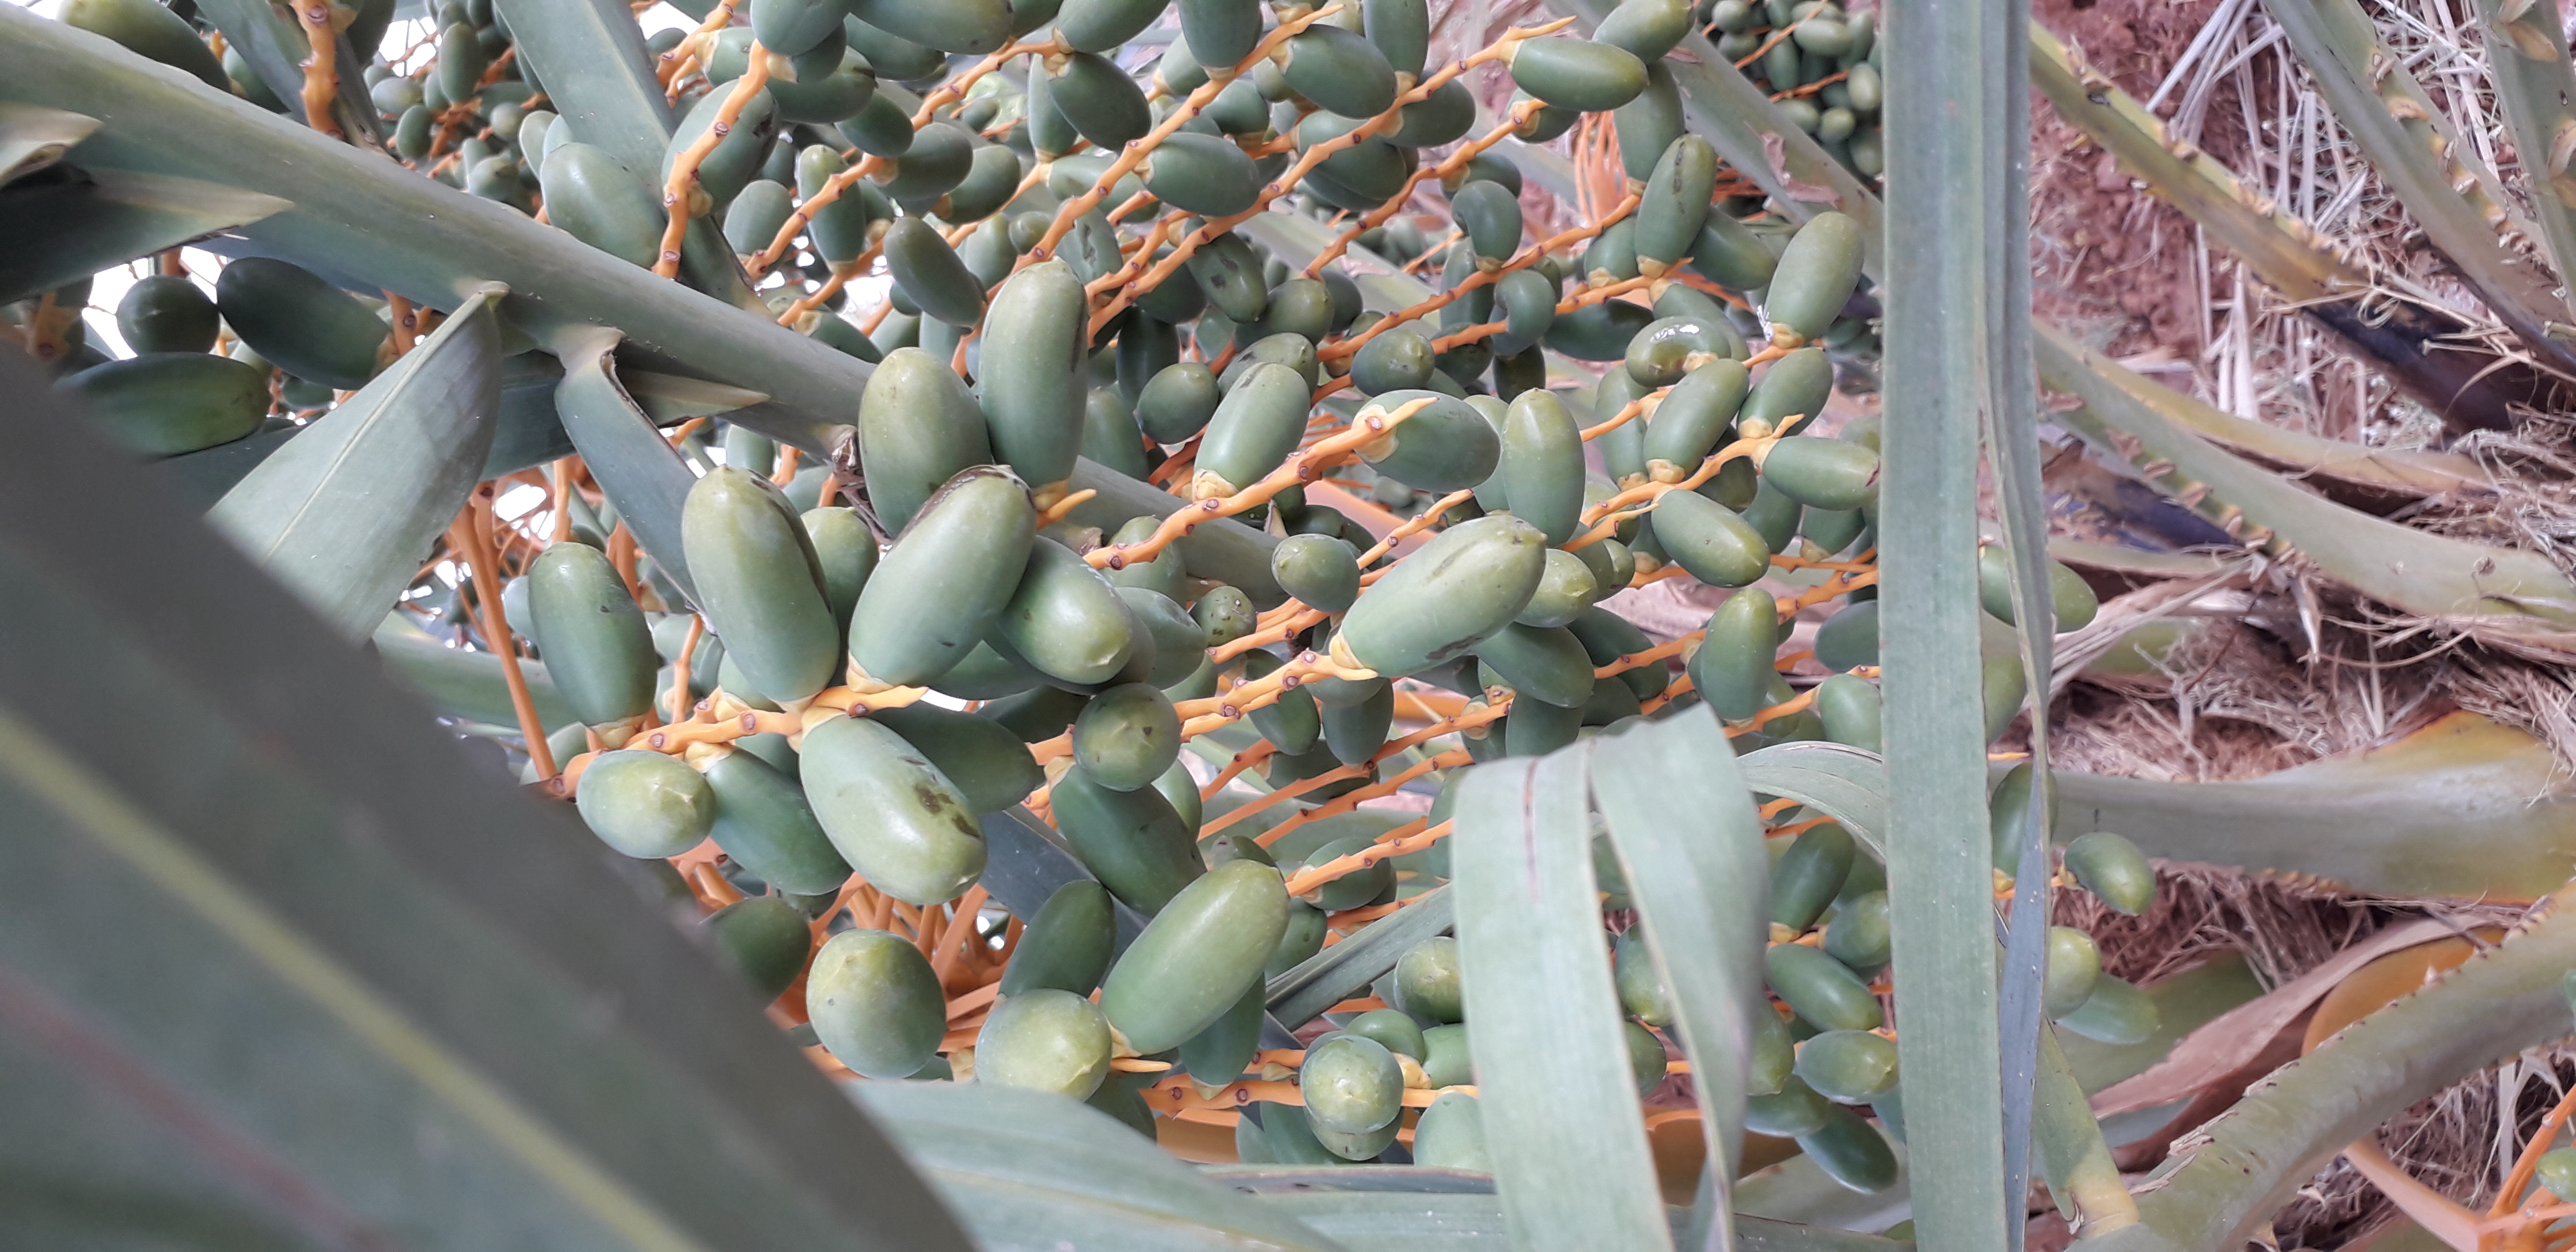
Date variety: kholt